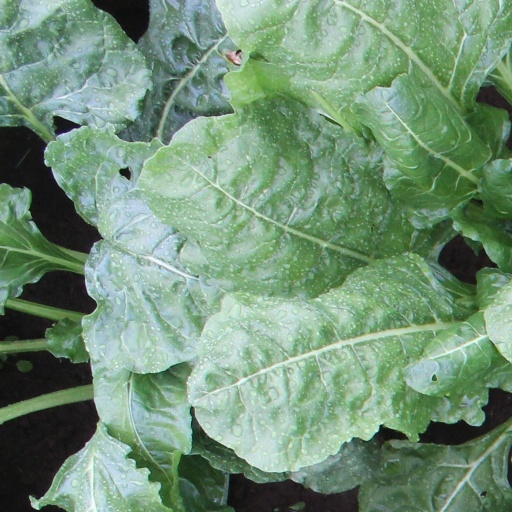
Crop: sugar beet